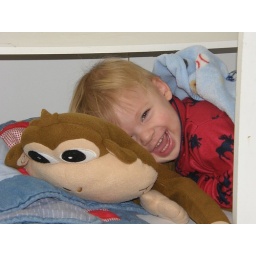
Brayden climbed in the cabinet that has no doors and snuggled in.